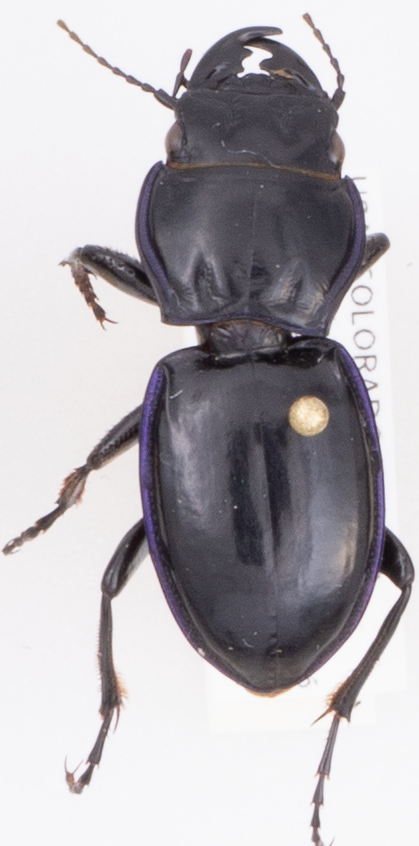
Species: Pasimachus elongatus
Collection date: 2018-06-07
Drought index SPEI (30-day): -0.288
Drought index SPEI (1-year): -0.02
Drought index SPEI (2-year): -0.372